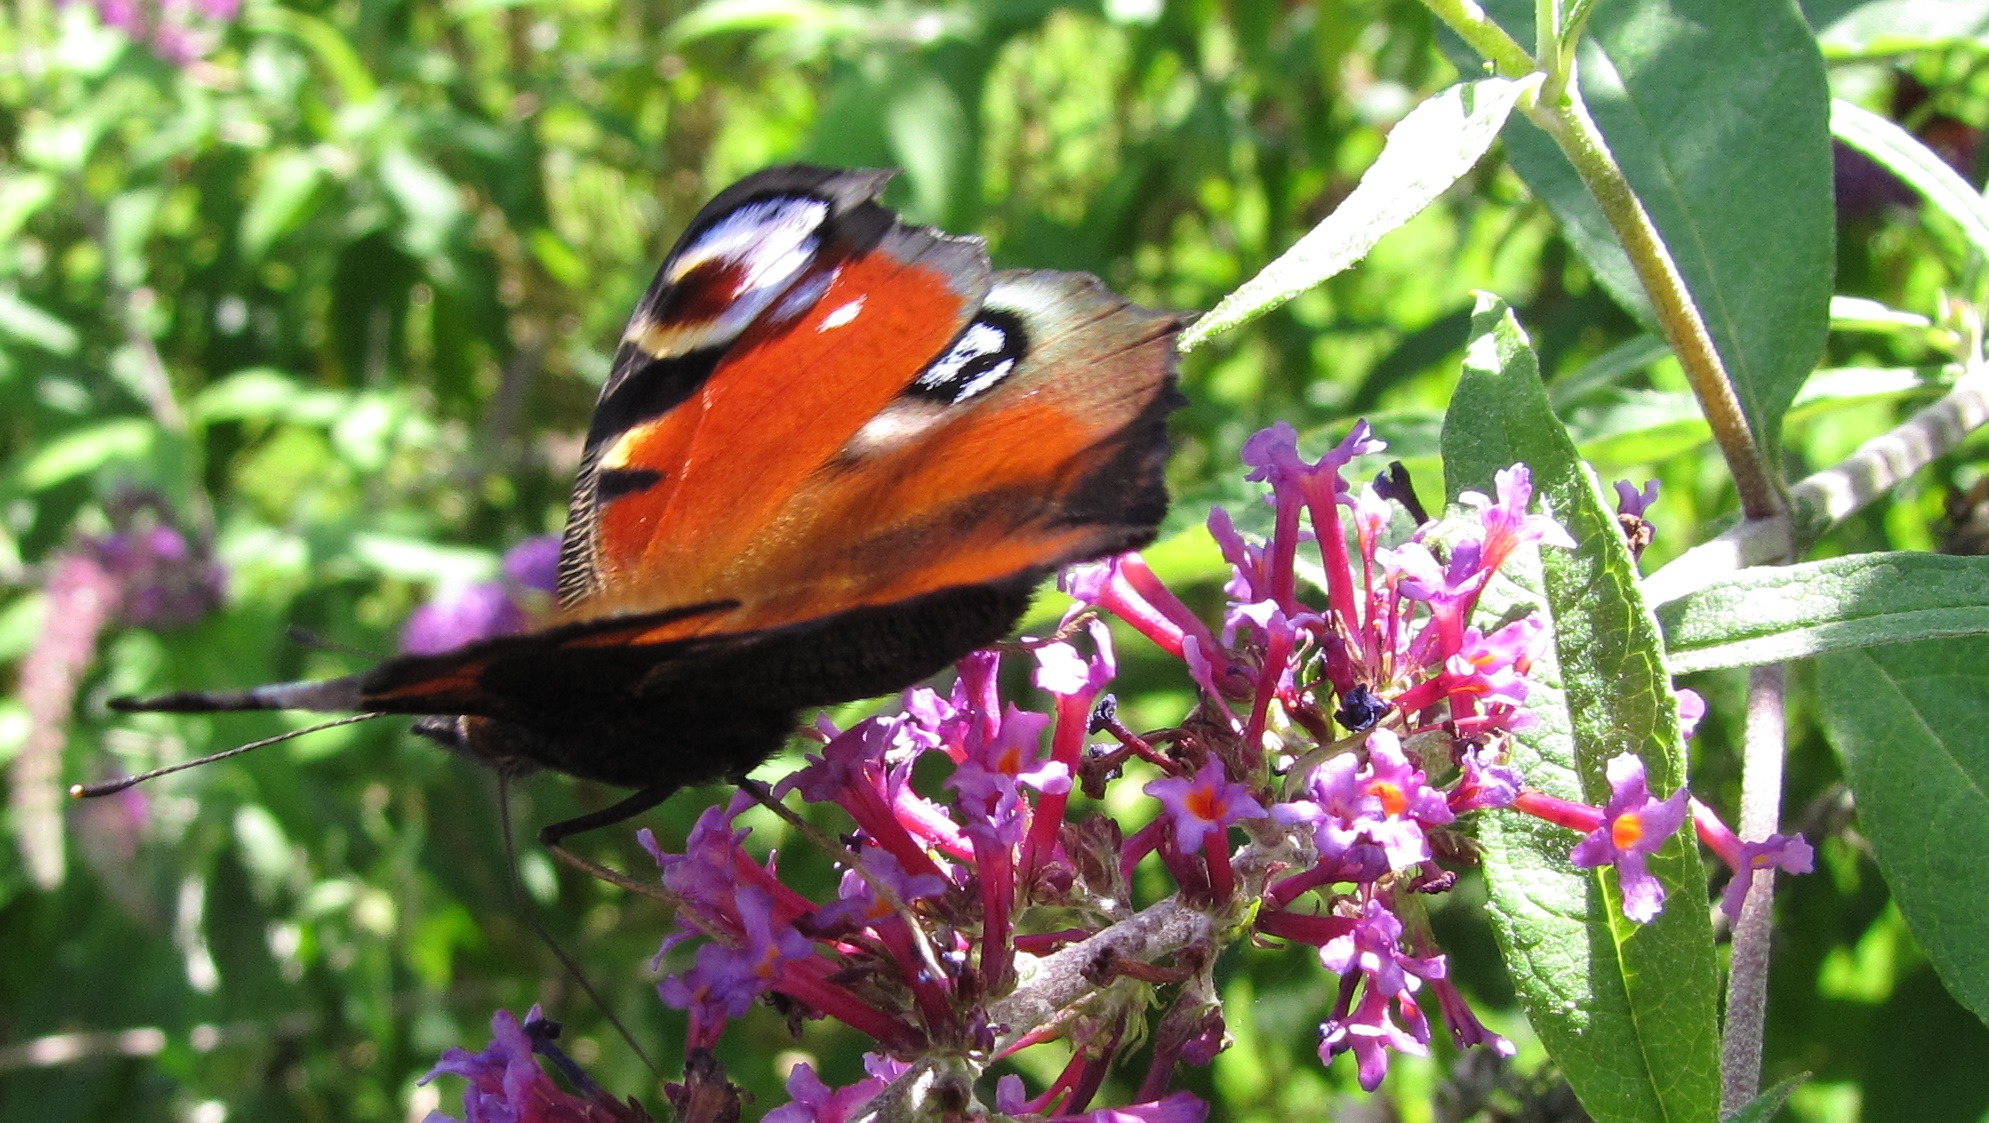
nature, blossom, flower, bloom, wildlife, insect, botany, butterfly, flora, fauna, invertebrate, peacock, wildflower, monarch butterfly, lilac, nectar, macro photography, peacock butterfly, pollinator, attracting, moths and butterflies